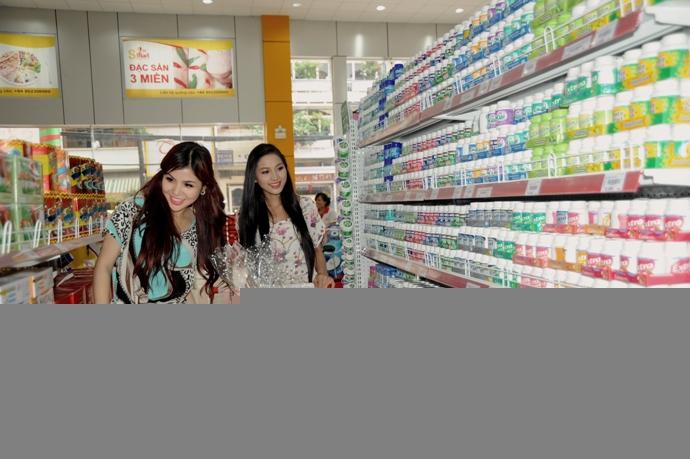
người phụ nữ mặc áo màu xanh đang nhìn vào hướng khác với người phụ nữ mặc áo màu trắng với hoạ tiết hồng